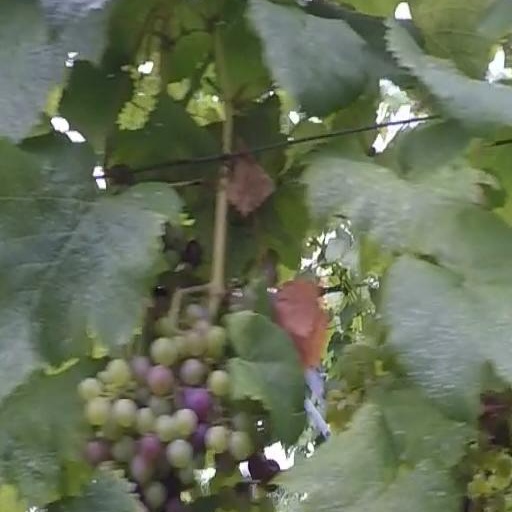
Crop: grape